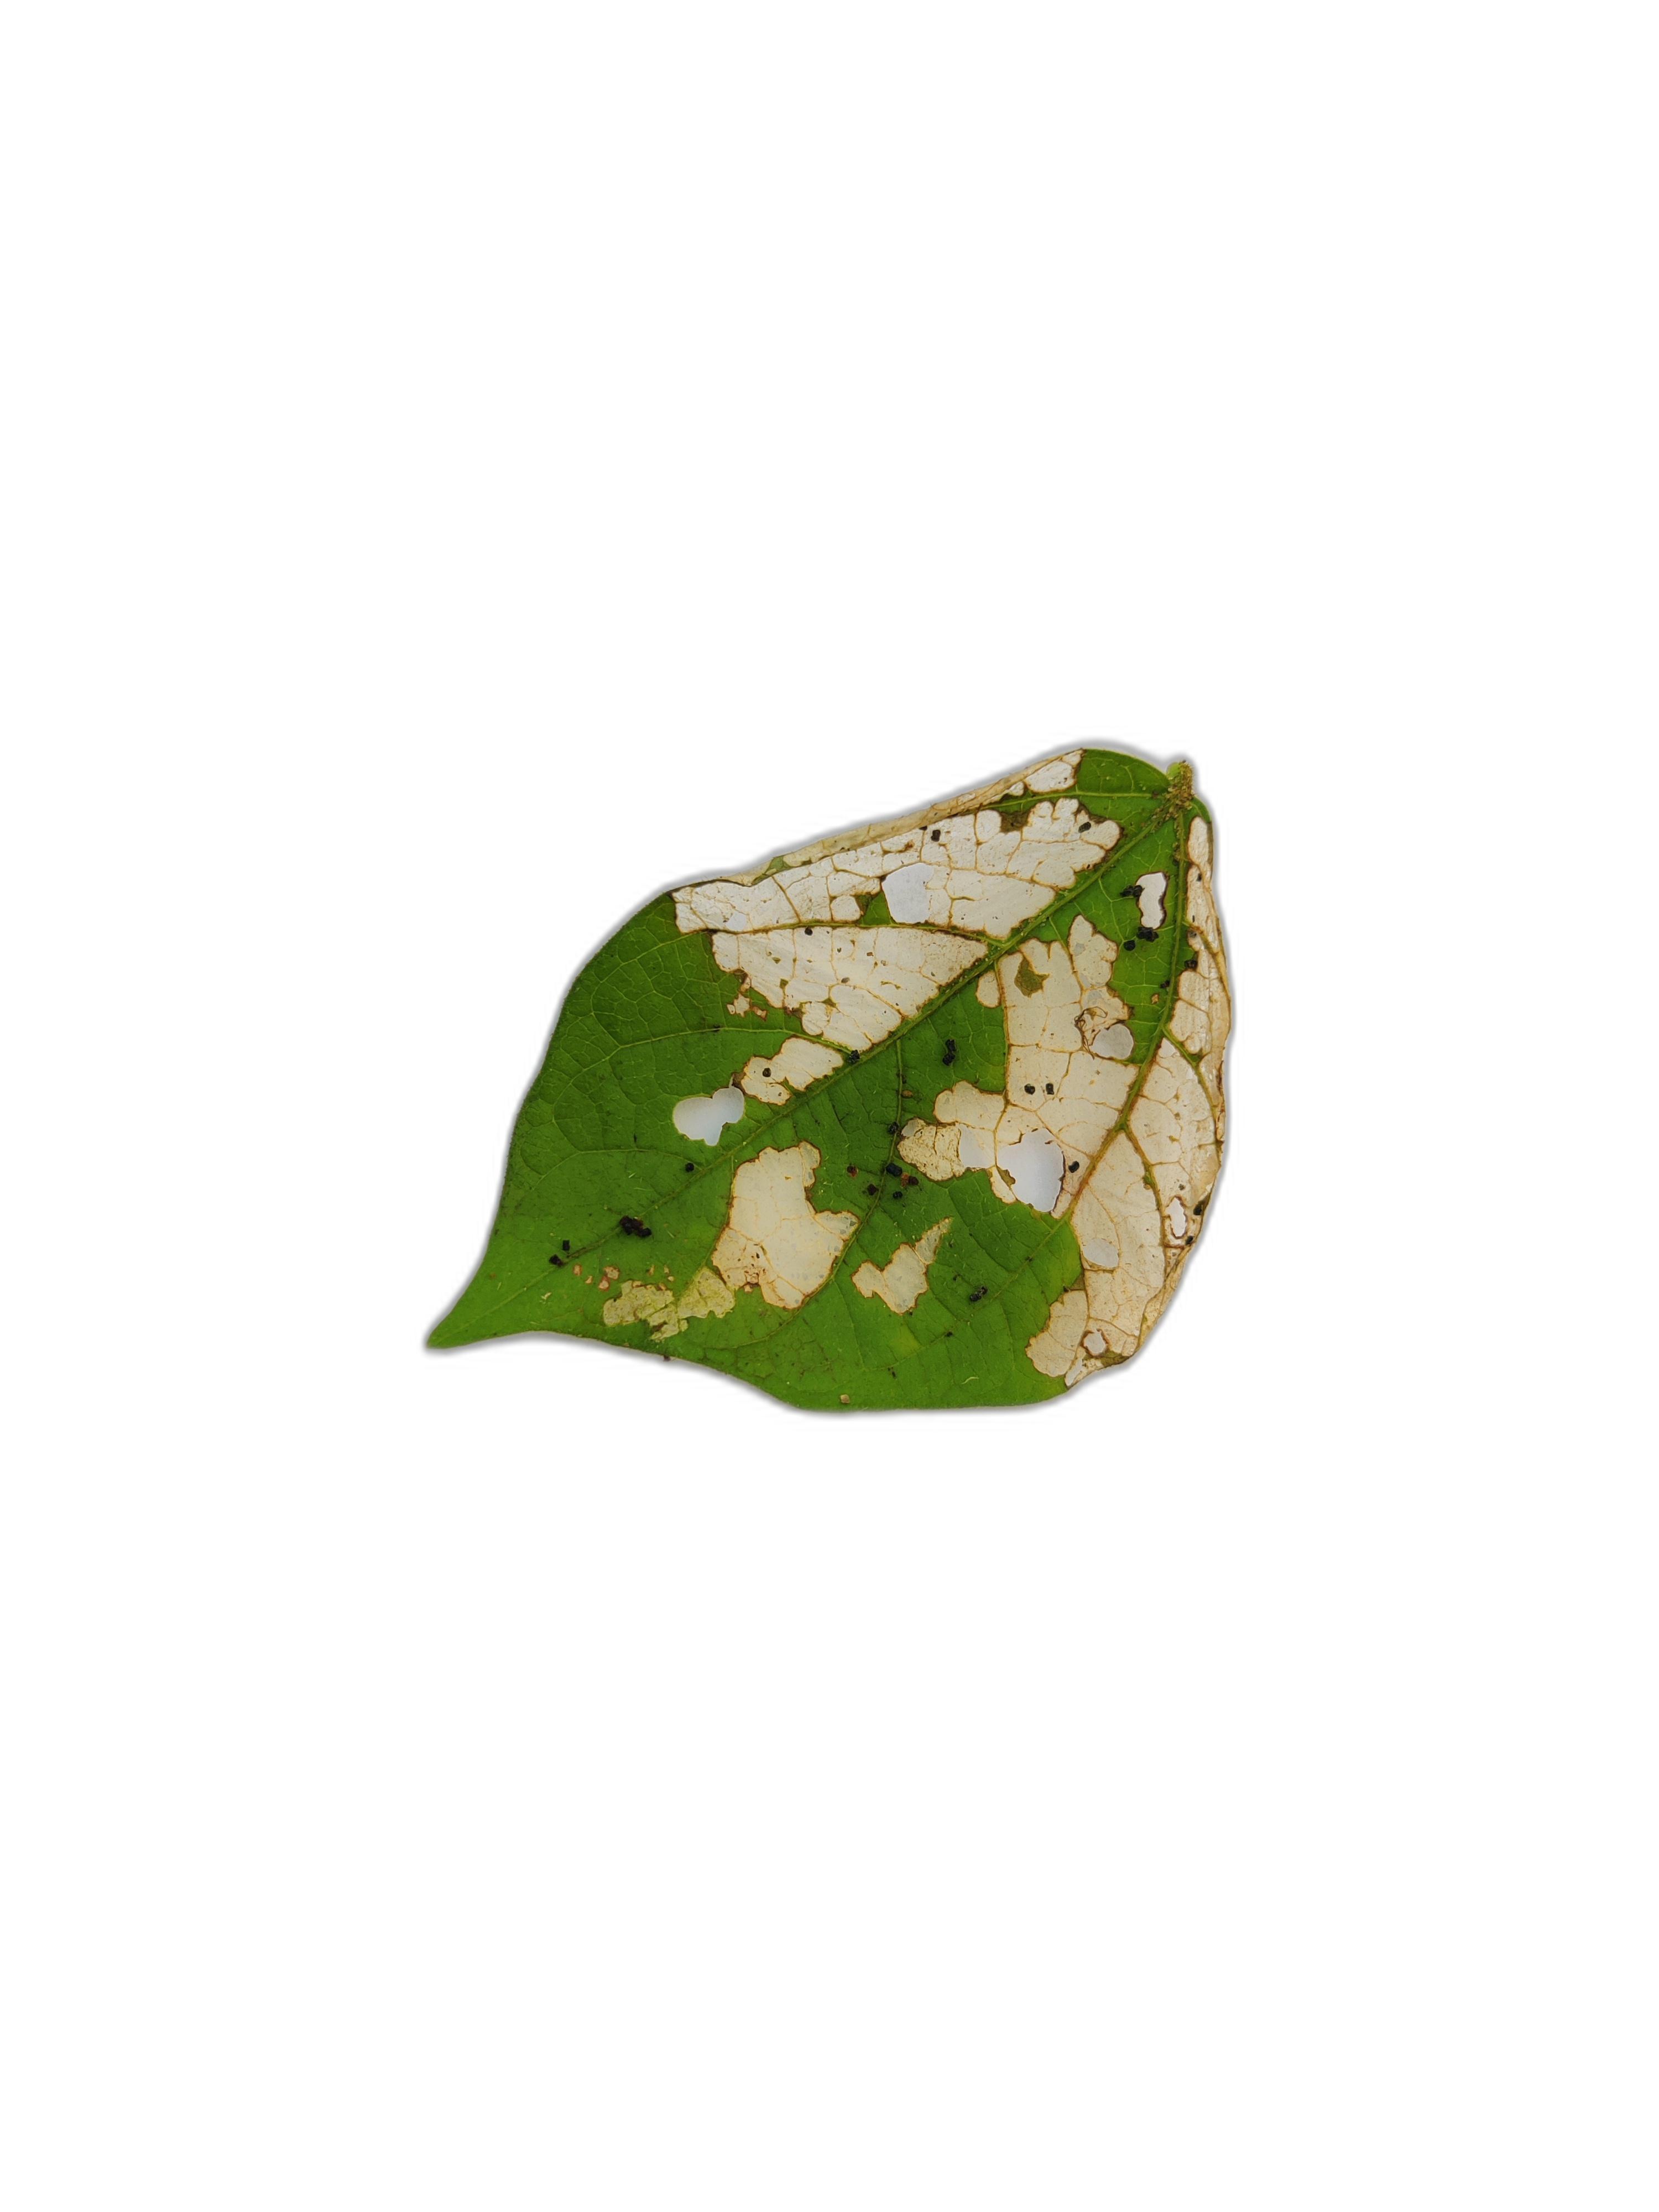
Label: Insect